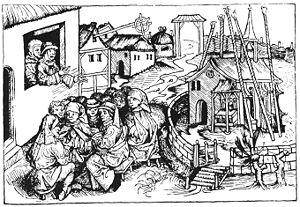
"Hans Böhm ou Hans Behem, dit le timbalier de Niklashausen, ou le flûtiste de Niklashausen, ou Hannes le flûtiste, Hänslein le flûtiste, ou Henselins, était un berger et musicien, né vers 1458 à Helmstadt, qui devint prédicateur et initiateur du ""pèlerinage de Niklashausen"" de 1476, et qui fut exécuté le 19 juillet 1476 à Wurtzbourg.